Once Upon a Time in the North (film)

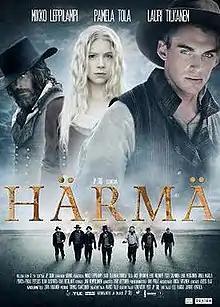
Theatrical poster

Once Upon a Time in the North is a 2012 Finnish film written and directed by JP Siili. The film is about puukkojunkkaris, troublemakers who were active in the Southern Ostrobothnia region of Finland in the 19th century.